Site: brandenburg
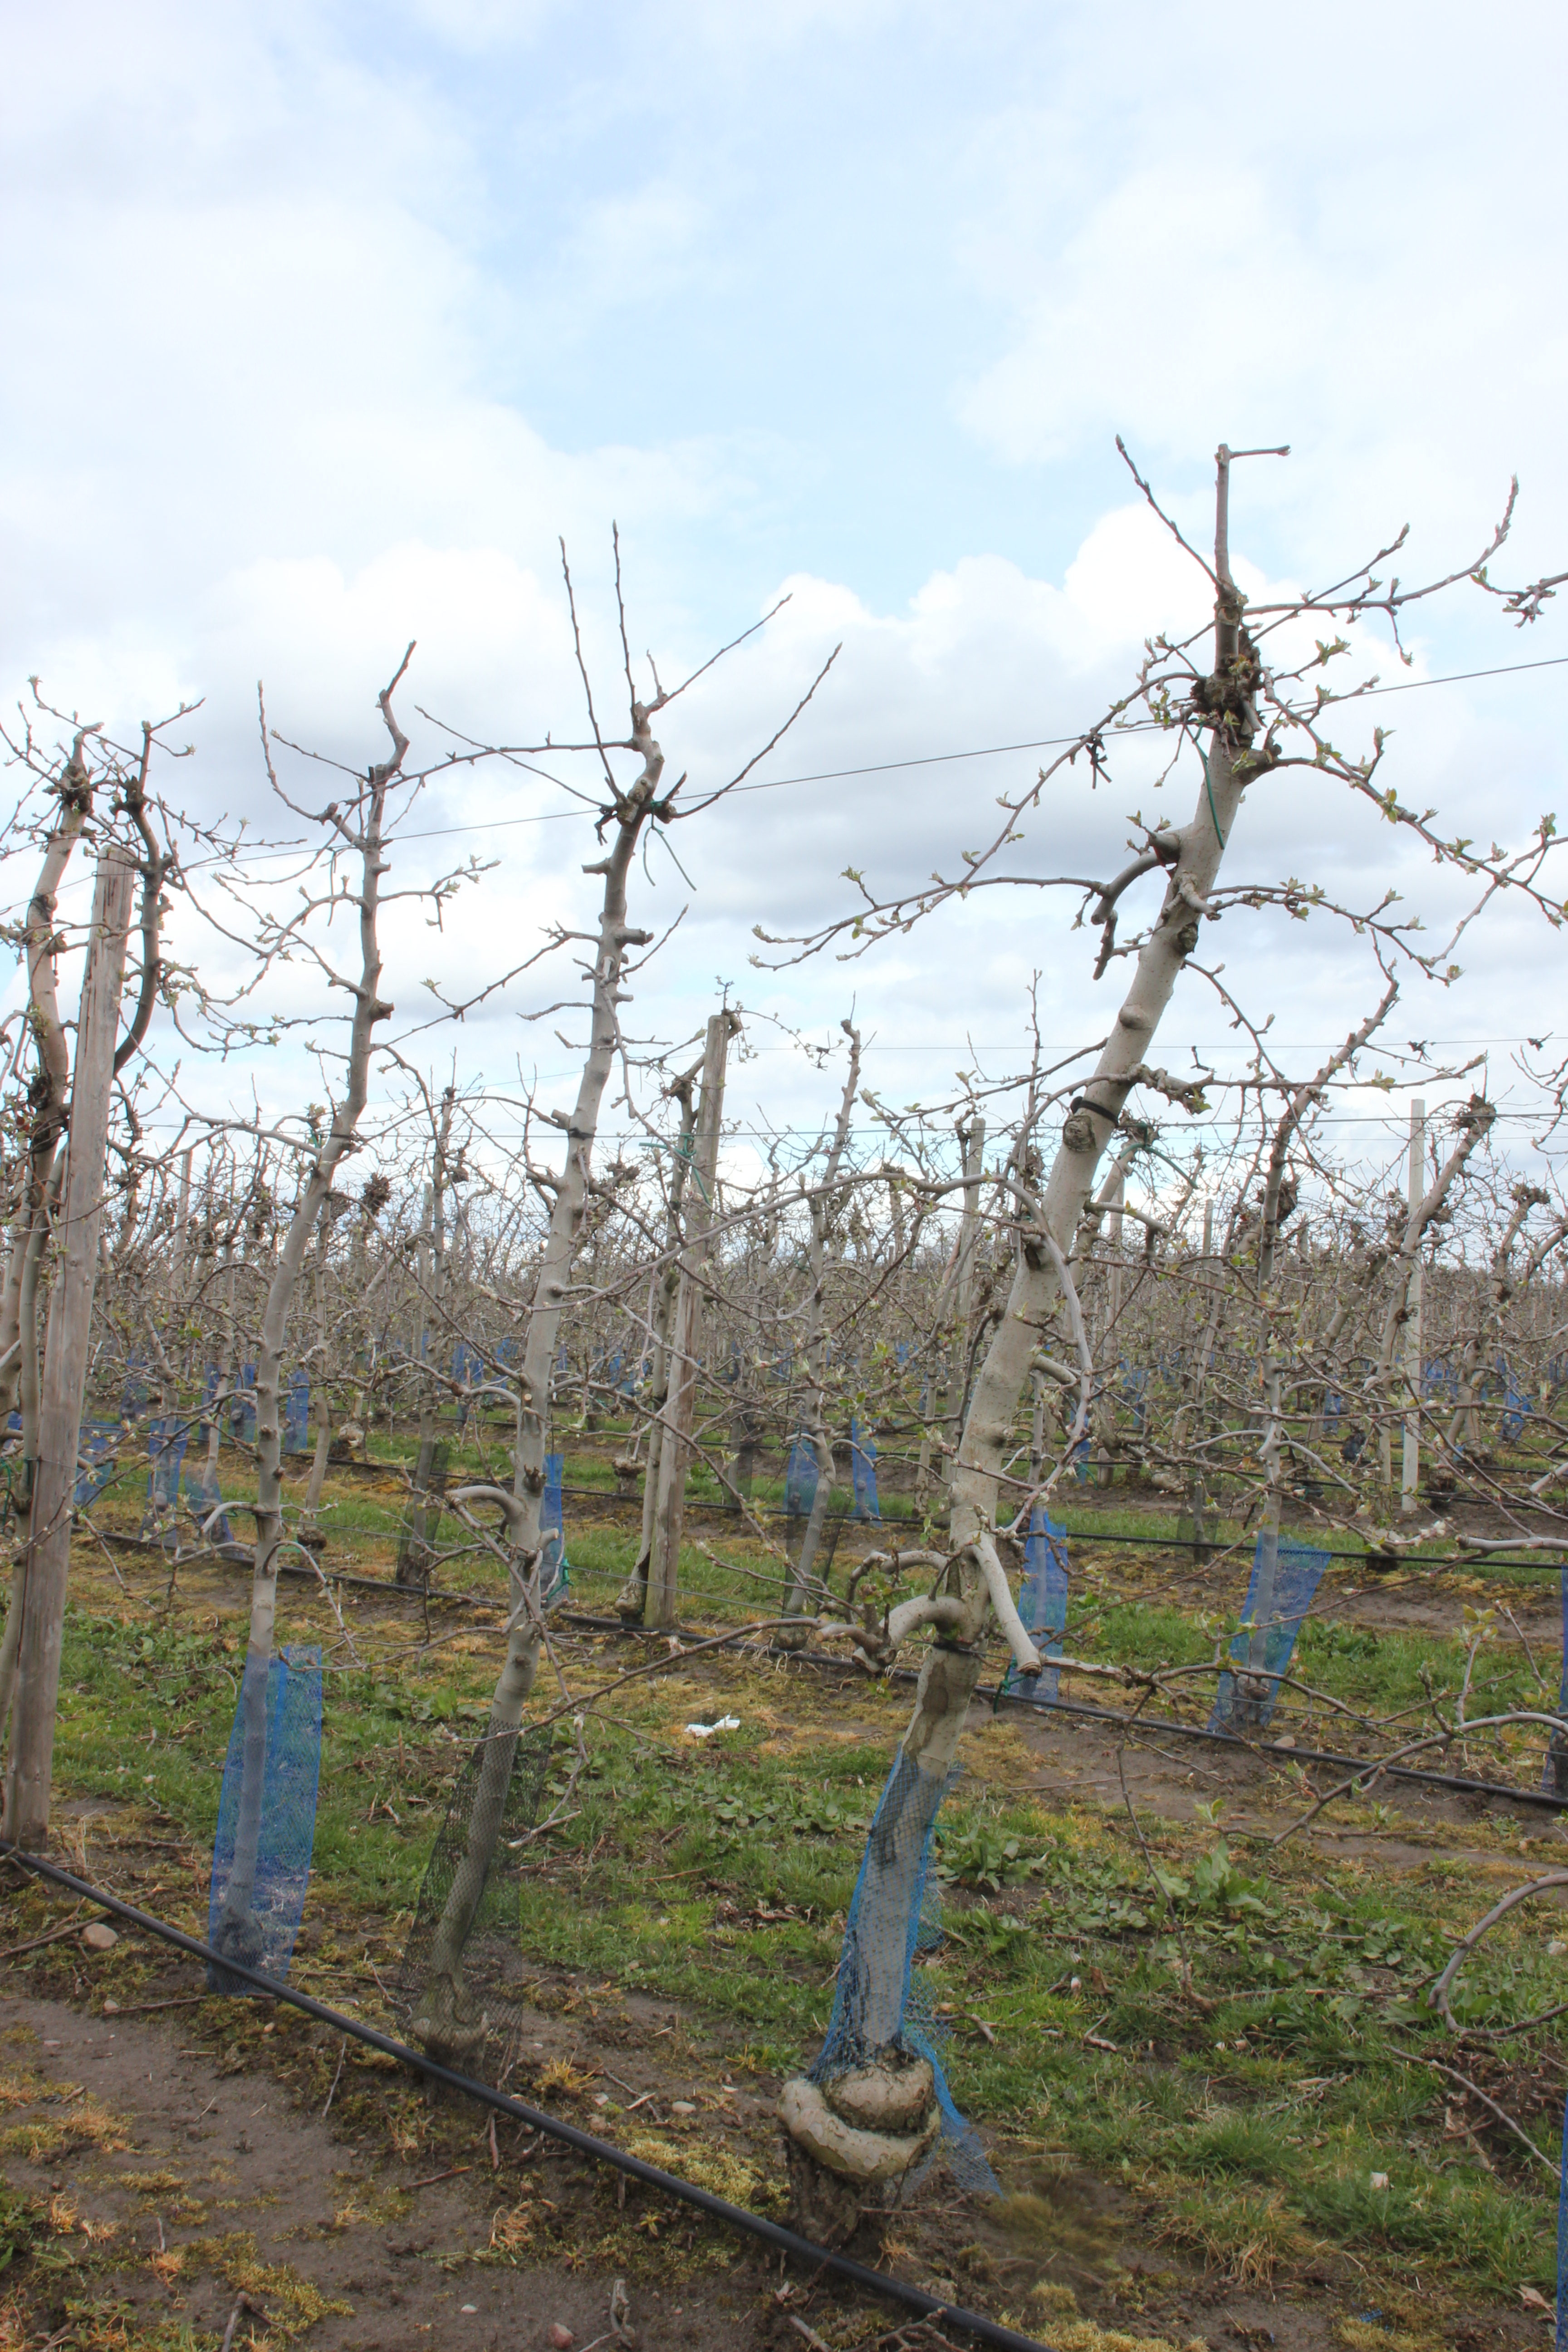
Growth stage (BBCH 55): Inflorescence emergence